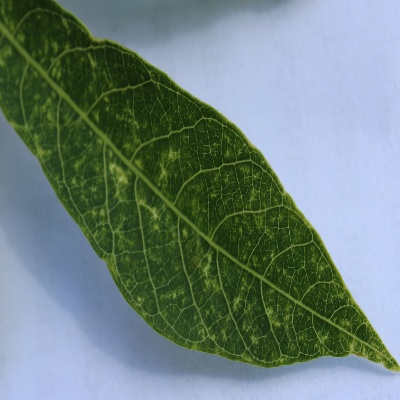
Crop: Cassava
Condition: green mite